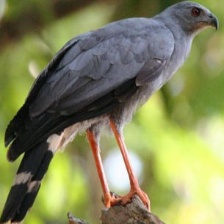
Species: CRANE HAWK
Scientific name: GERANOSPIZA CAERULESCENS